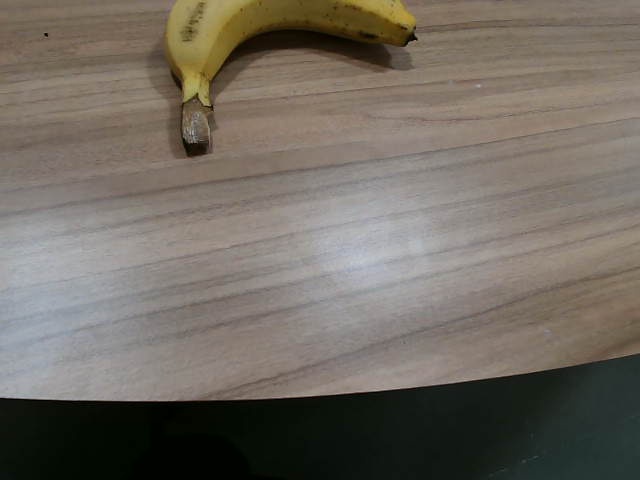
Label: Ripe_Banana